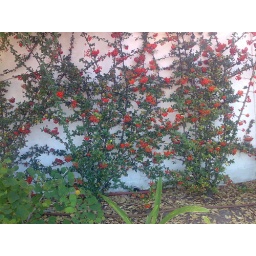
I spotted this show against the back wall in the parking area at the Villiage and could not resist a shot.